Facial hair in the military

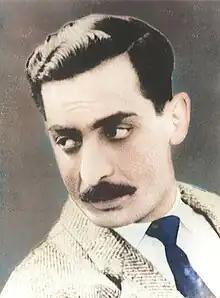
Squadron Leader Sarfaraz Rafiqui of the Pakistan Air Force.

The IDF prohibits the growing of facial hair unless a special request form has been filed and approved. The requests can be for religious reasons (full beard only), health reasons such as acne (no restrictions on facial hair styles), and on the grounds of "free will", which means the facial hair (mustache, a goatee or a full beard all of which must be well groomed) has to be part of the soldiers identity and part of his self-esteem. If the request is for health reasons, it must be approved by the military doctor and lasts up to half a year. If the request is due to "free will", it must be approved by a unit commander at the rank of lieutenant colonel or above and a recommendation must be made by an officer associated with the soldier at the rank of lieutenant (usually in a combat unit). For religious requests, the soldier is interviewed by a military rabbi to determine if the soldier fits the criteria for an exemption. If approved, a recommendation is made by the officer associated with the soldier and finally approved by the unit commander at the rank of lieutenant colonel or above. In the past, the exemption from shaving on the religious reasons or on the grounds of "free will" lasted for the duration of the soldier's entire service. However, as of 2020, the exemption from shaving has to be renewed every year, and the exemption also expires if the soldier shaves willingly.